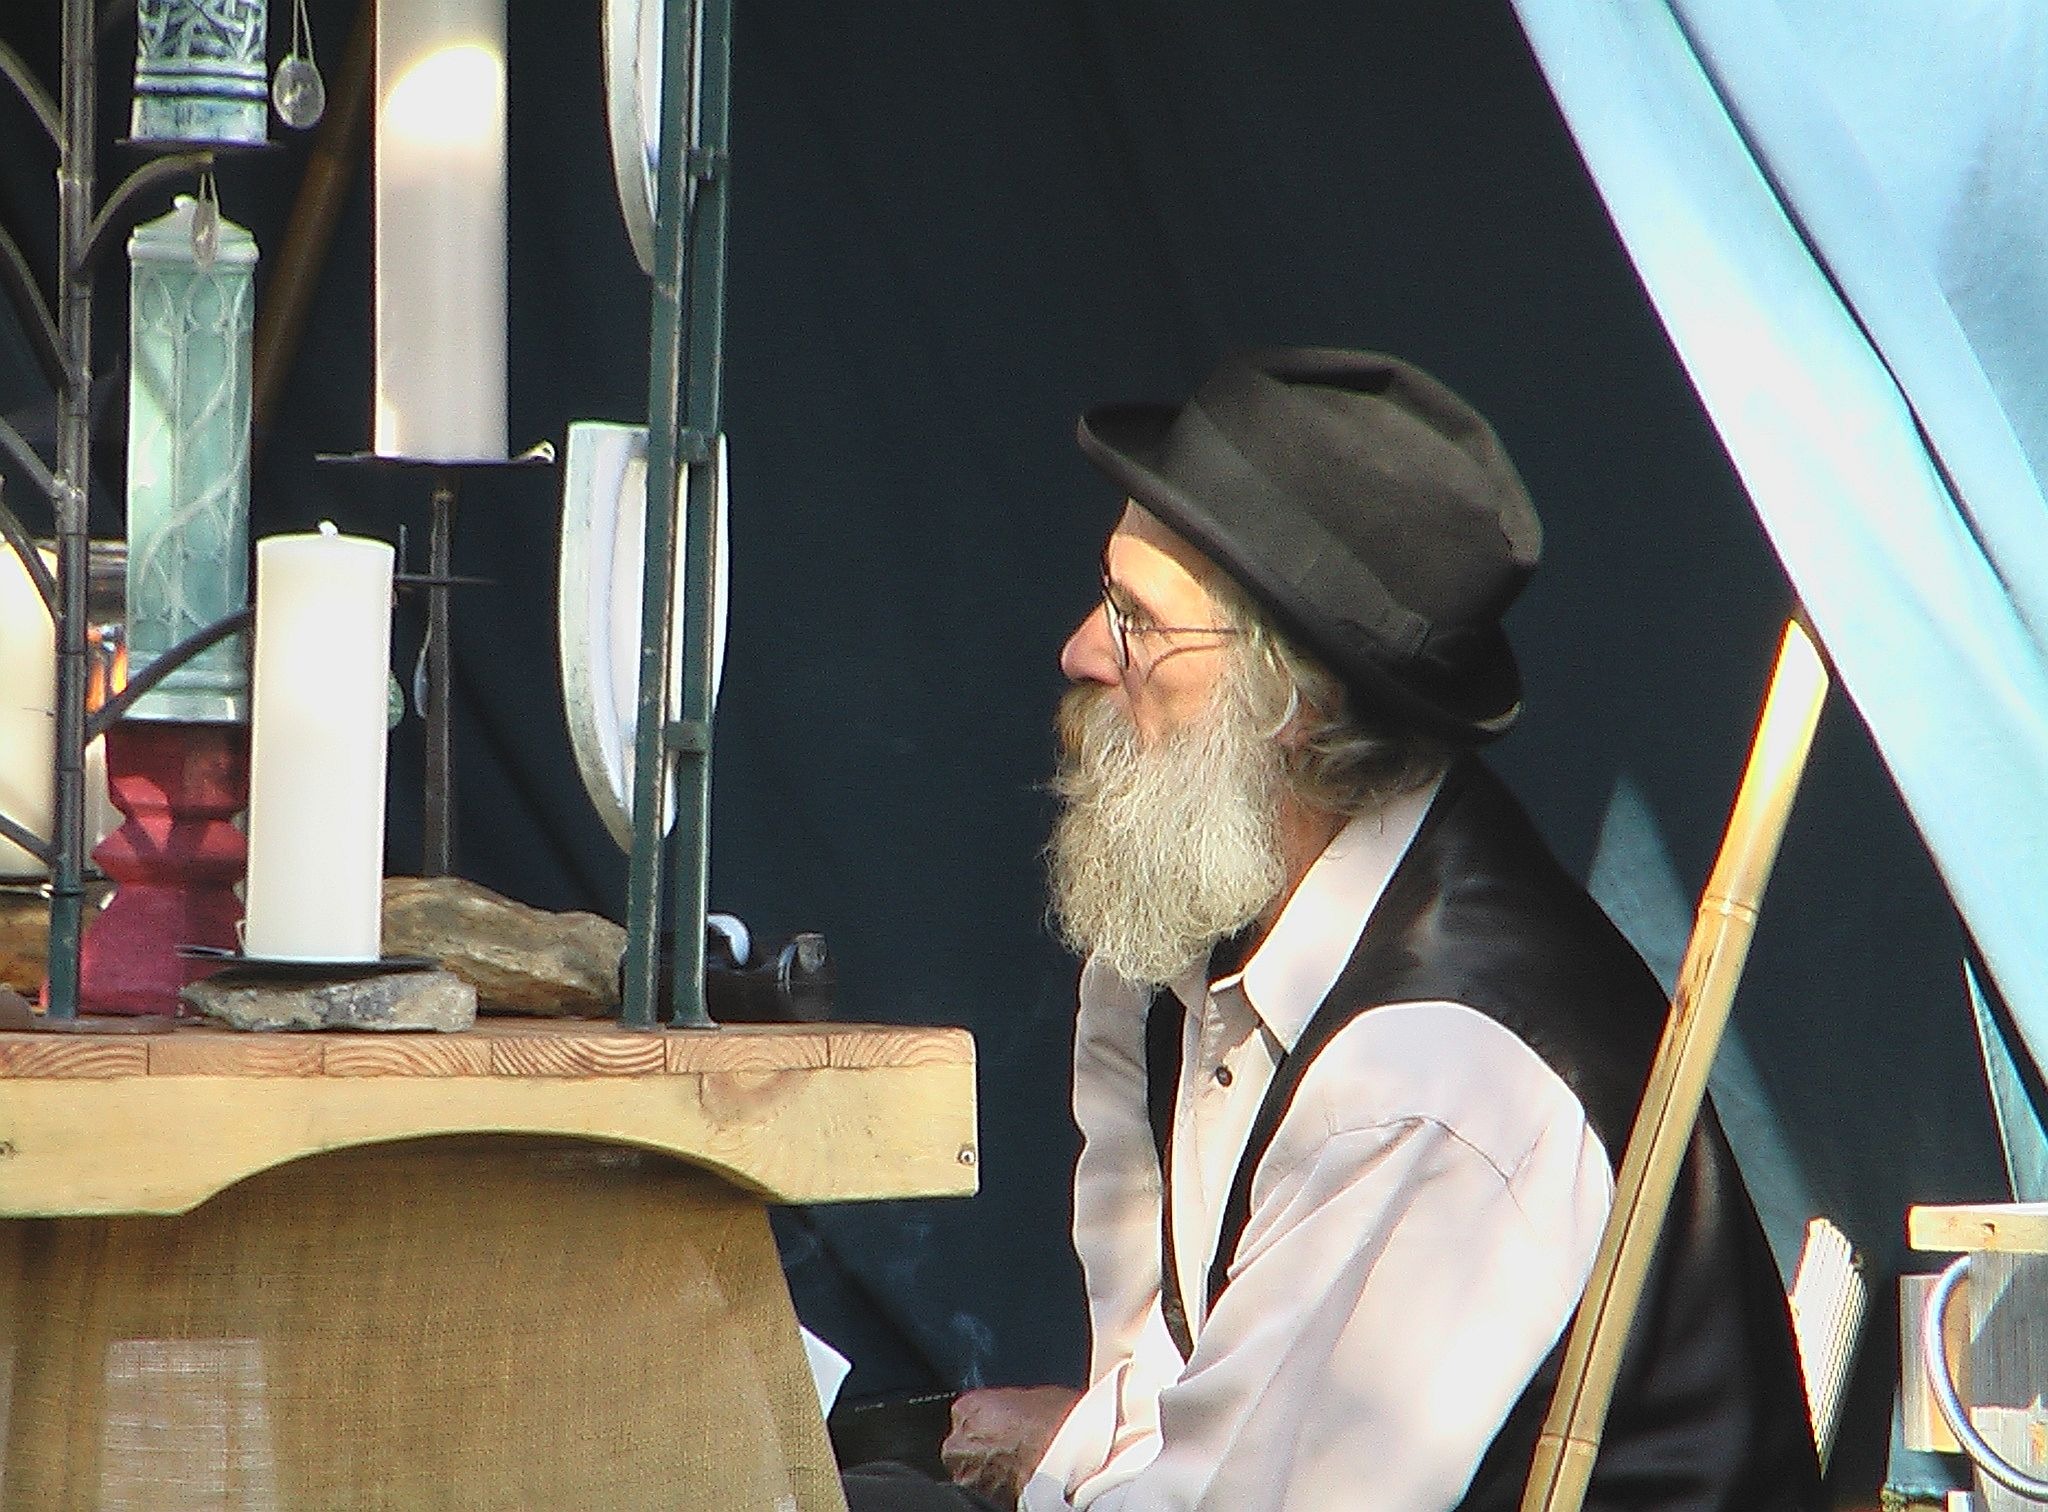
artist, profession, beard, old man, fair, salesman, facial hair, rabbi, imam, human behavior